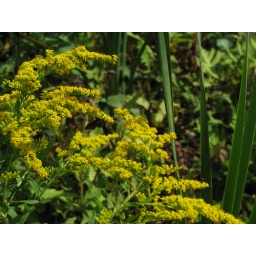
Yellow flowers in the basin. A black bee is upside down in there.